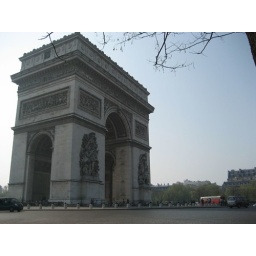
en-or-mou-s... you see that red thing in the lower right that's a bus